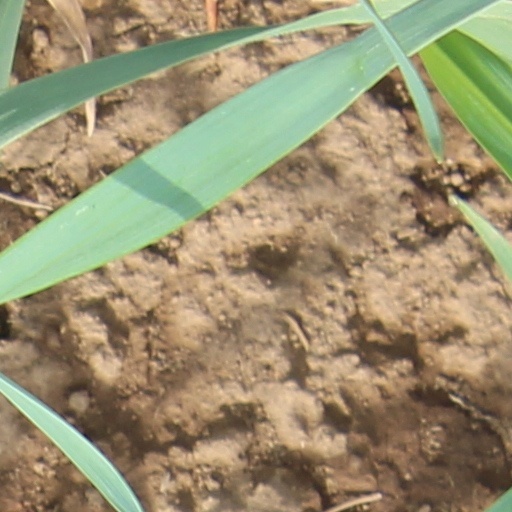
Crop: wheat